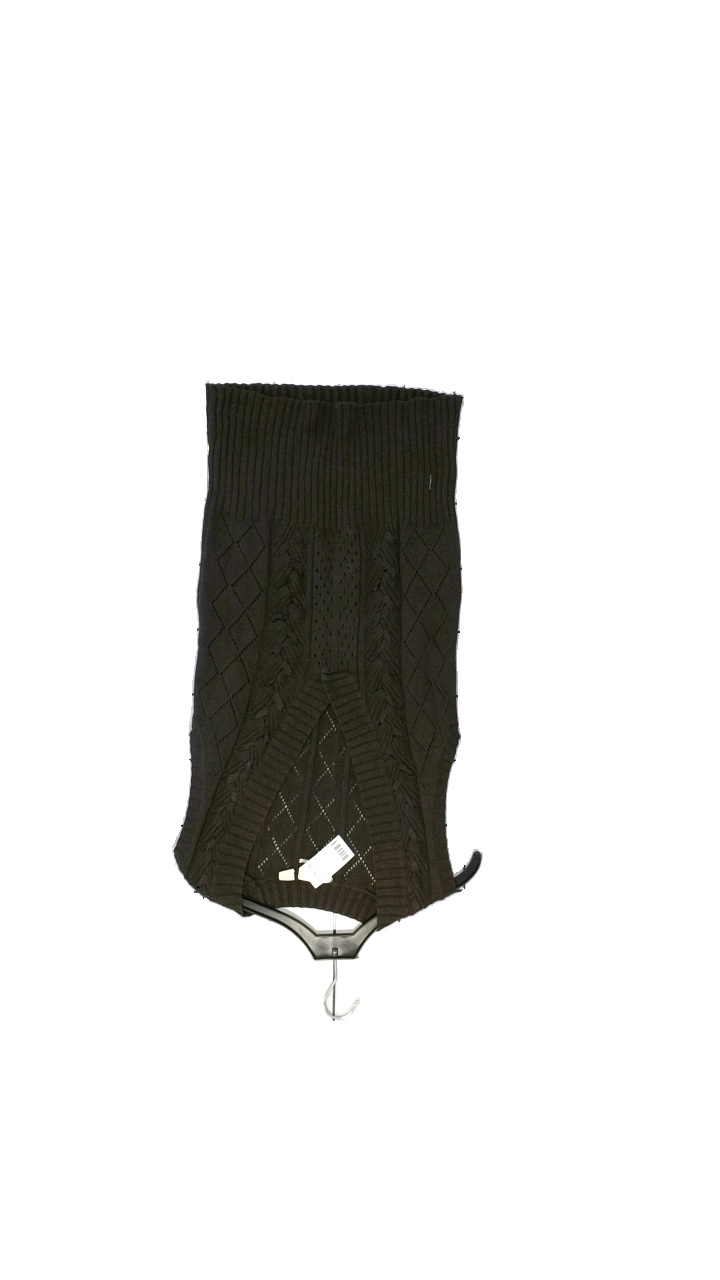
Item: Vest (Ladies)
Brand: Dkny
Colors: Brown
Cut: Long
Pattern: Geometric print
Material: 48% Cotton, 23% Nylon, 19% Rayon, 10% Angora Rabbit
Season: Winter
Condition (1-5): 2
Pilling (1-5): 2
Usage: Reuse
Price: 150-250